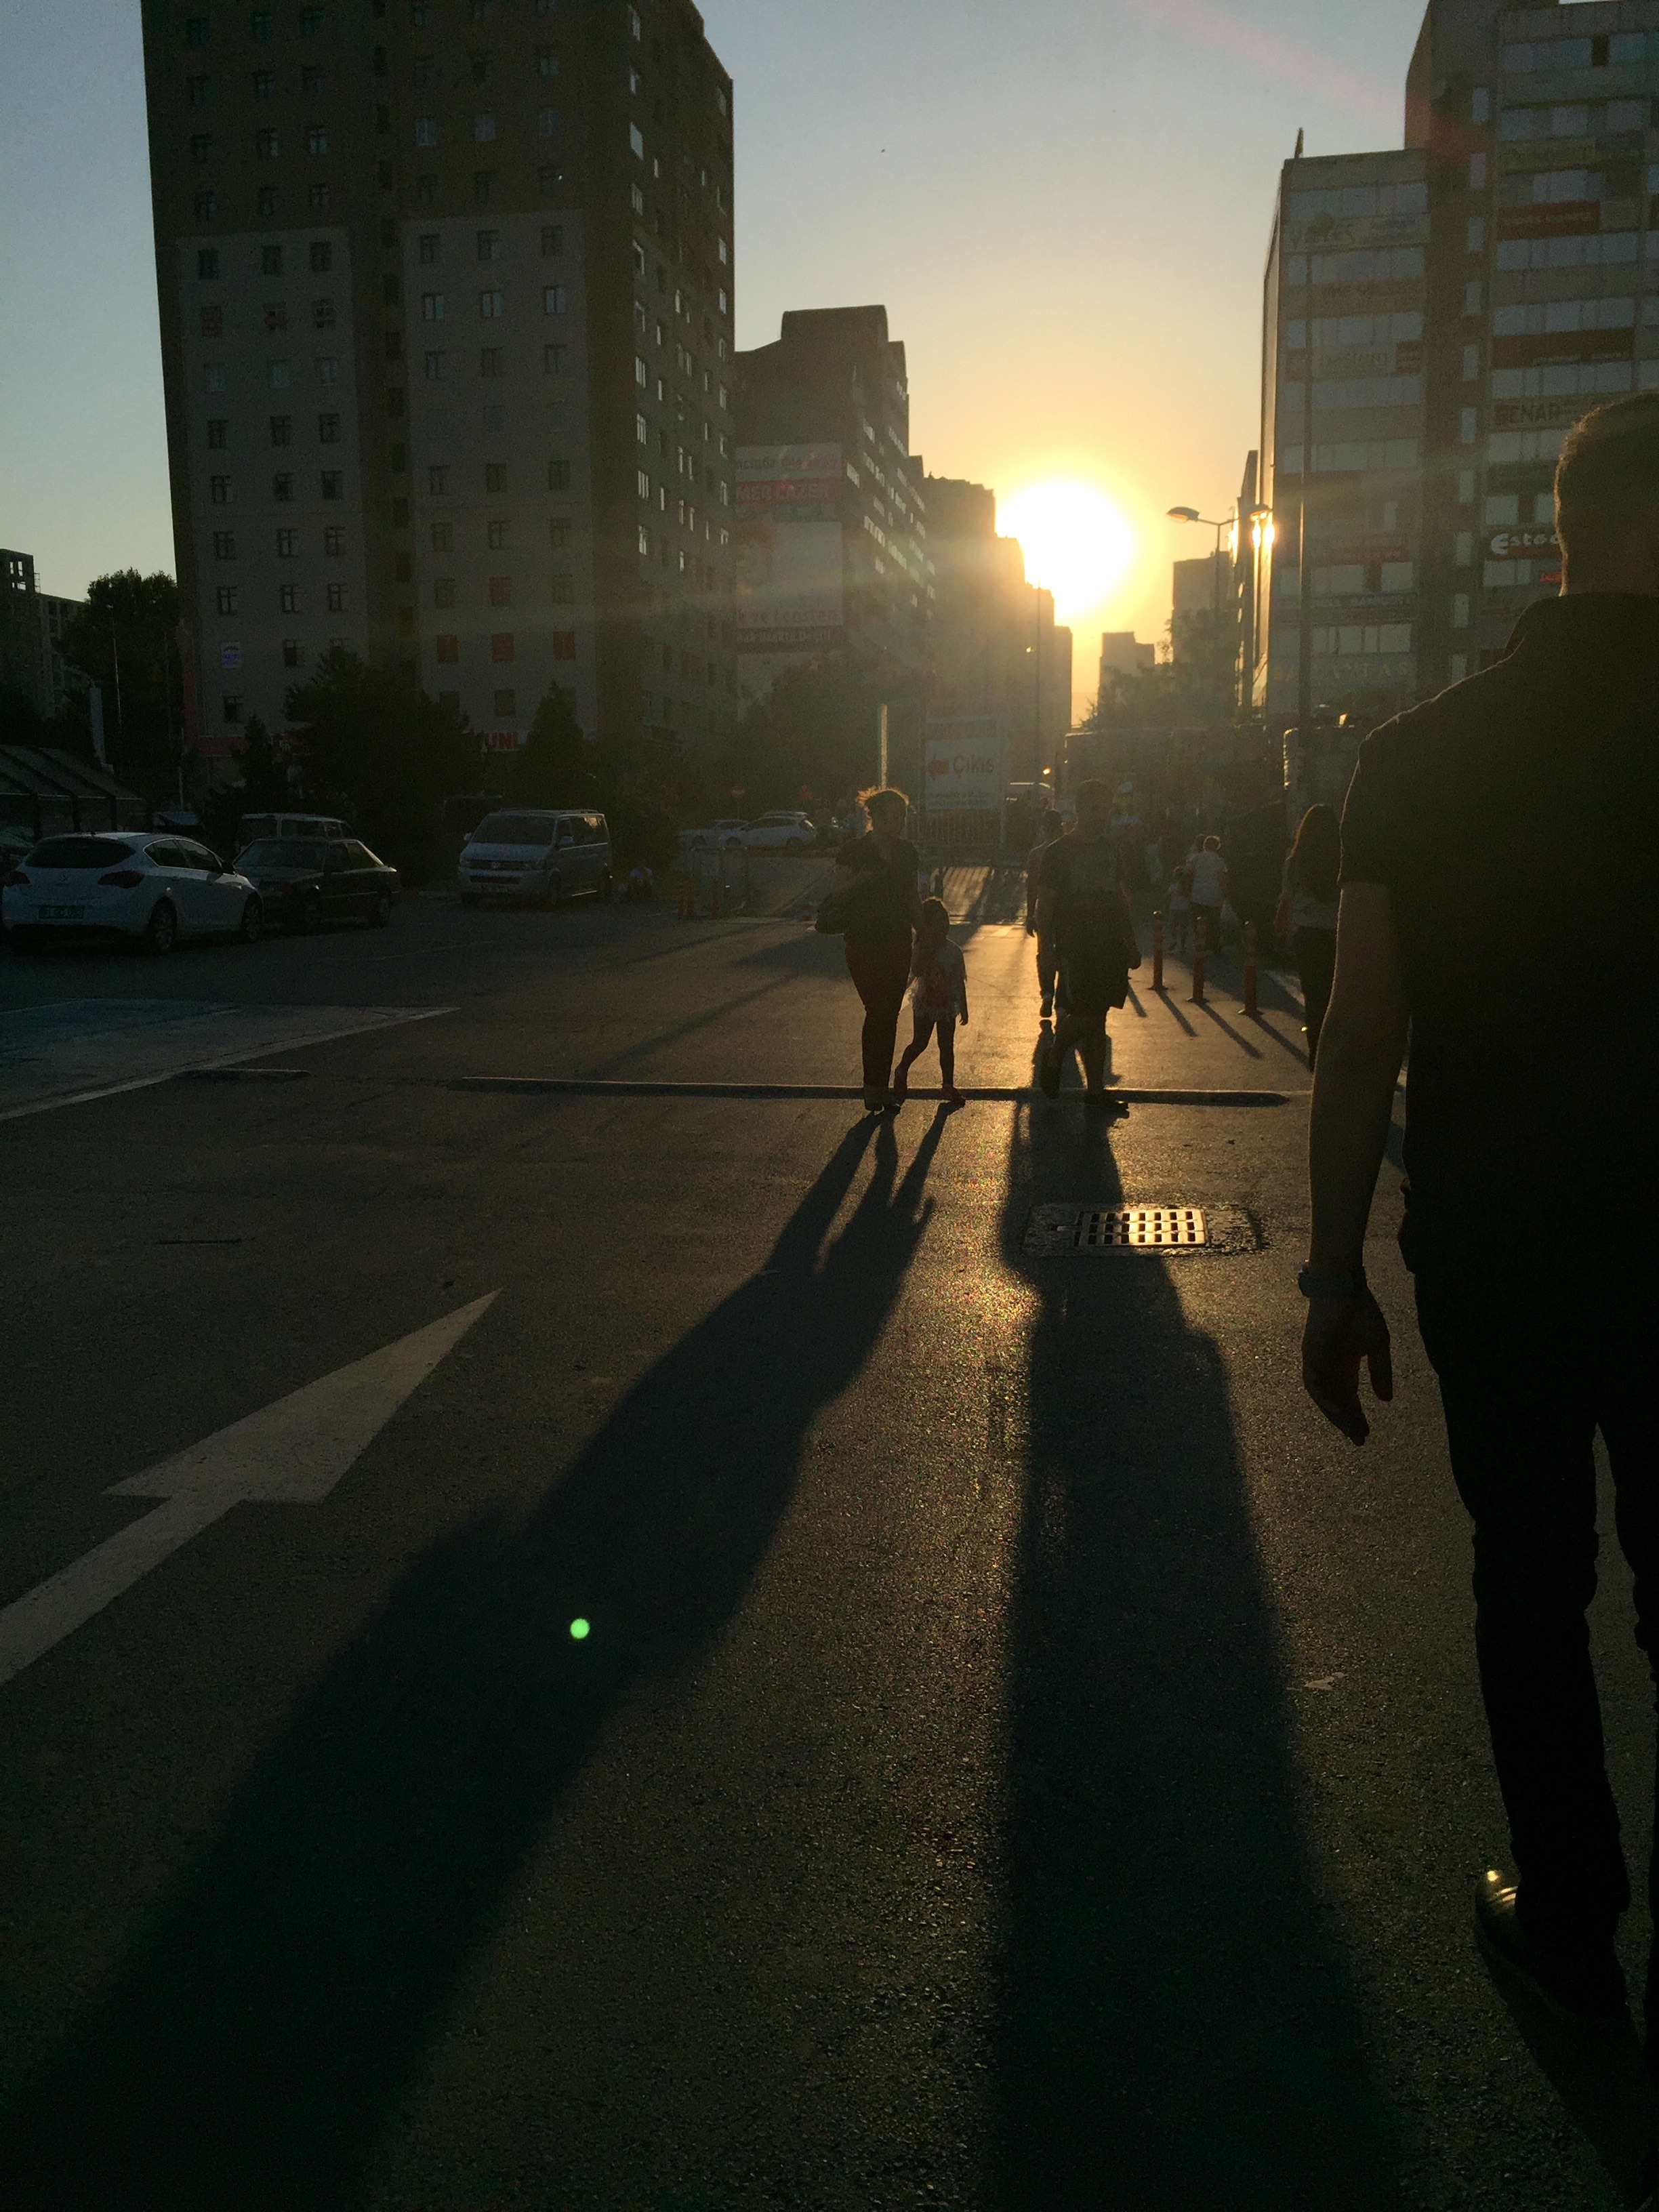
light, sunset, road, street, night, sunlight, morning, dawn, dusk, evening, shadow, darkness, street light, lane, infrastructure, atmospheric phenomenon